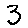
Label: 3